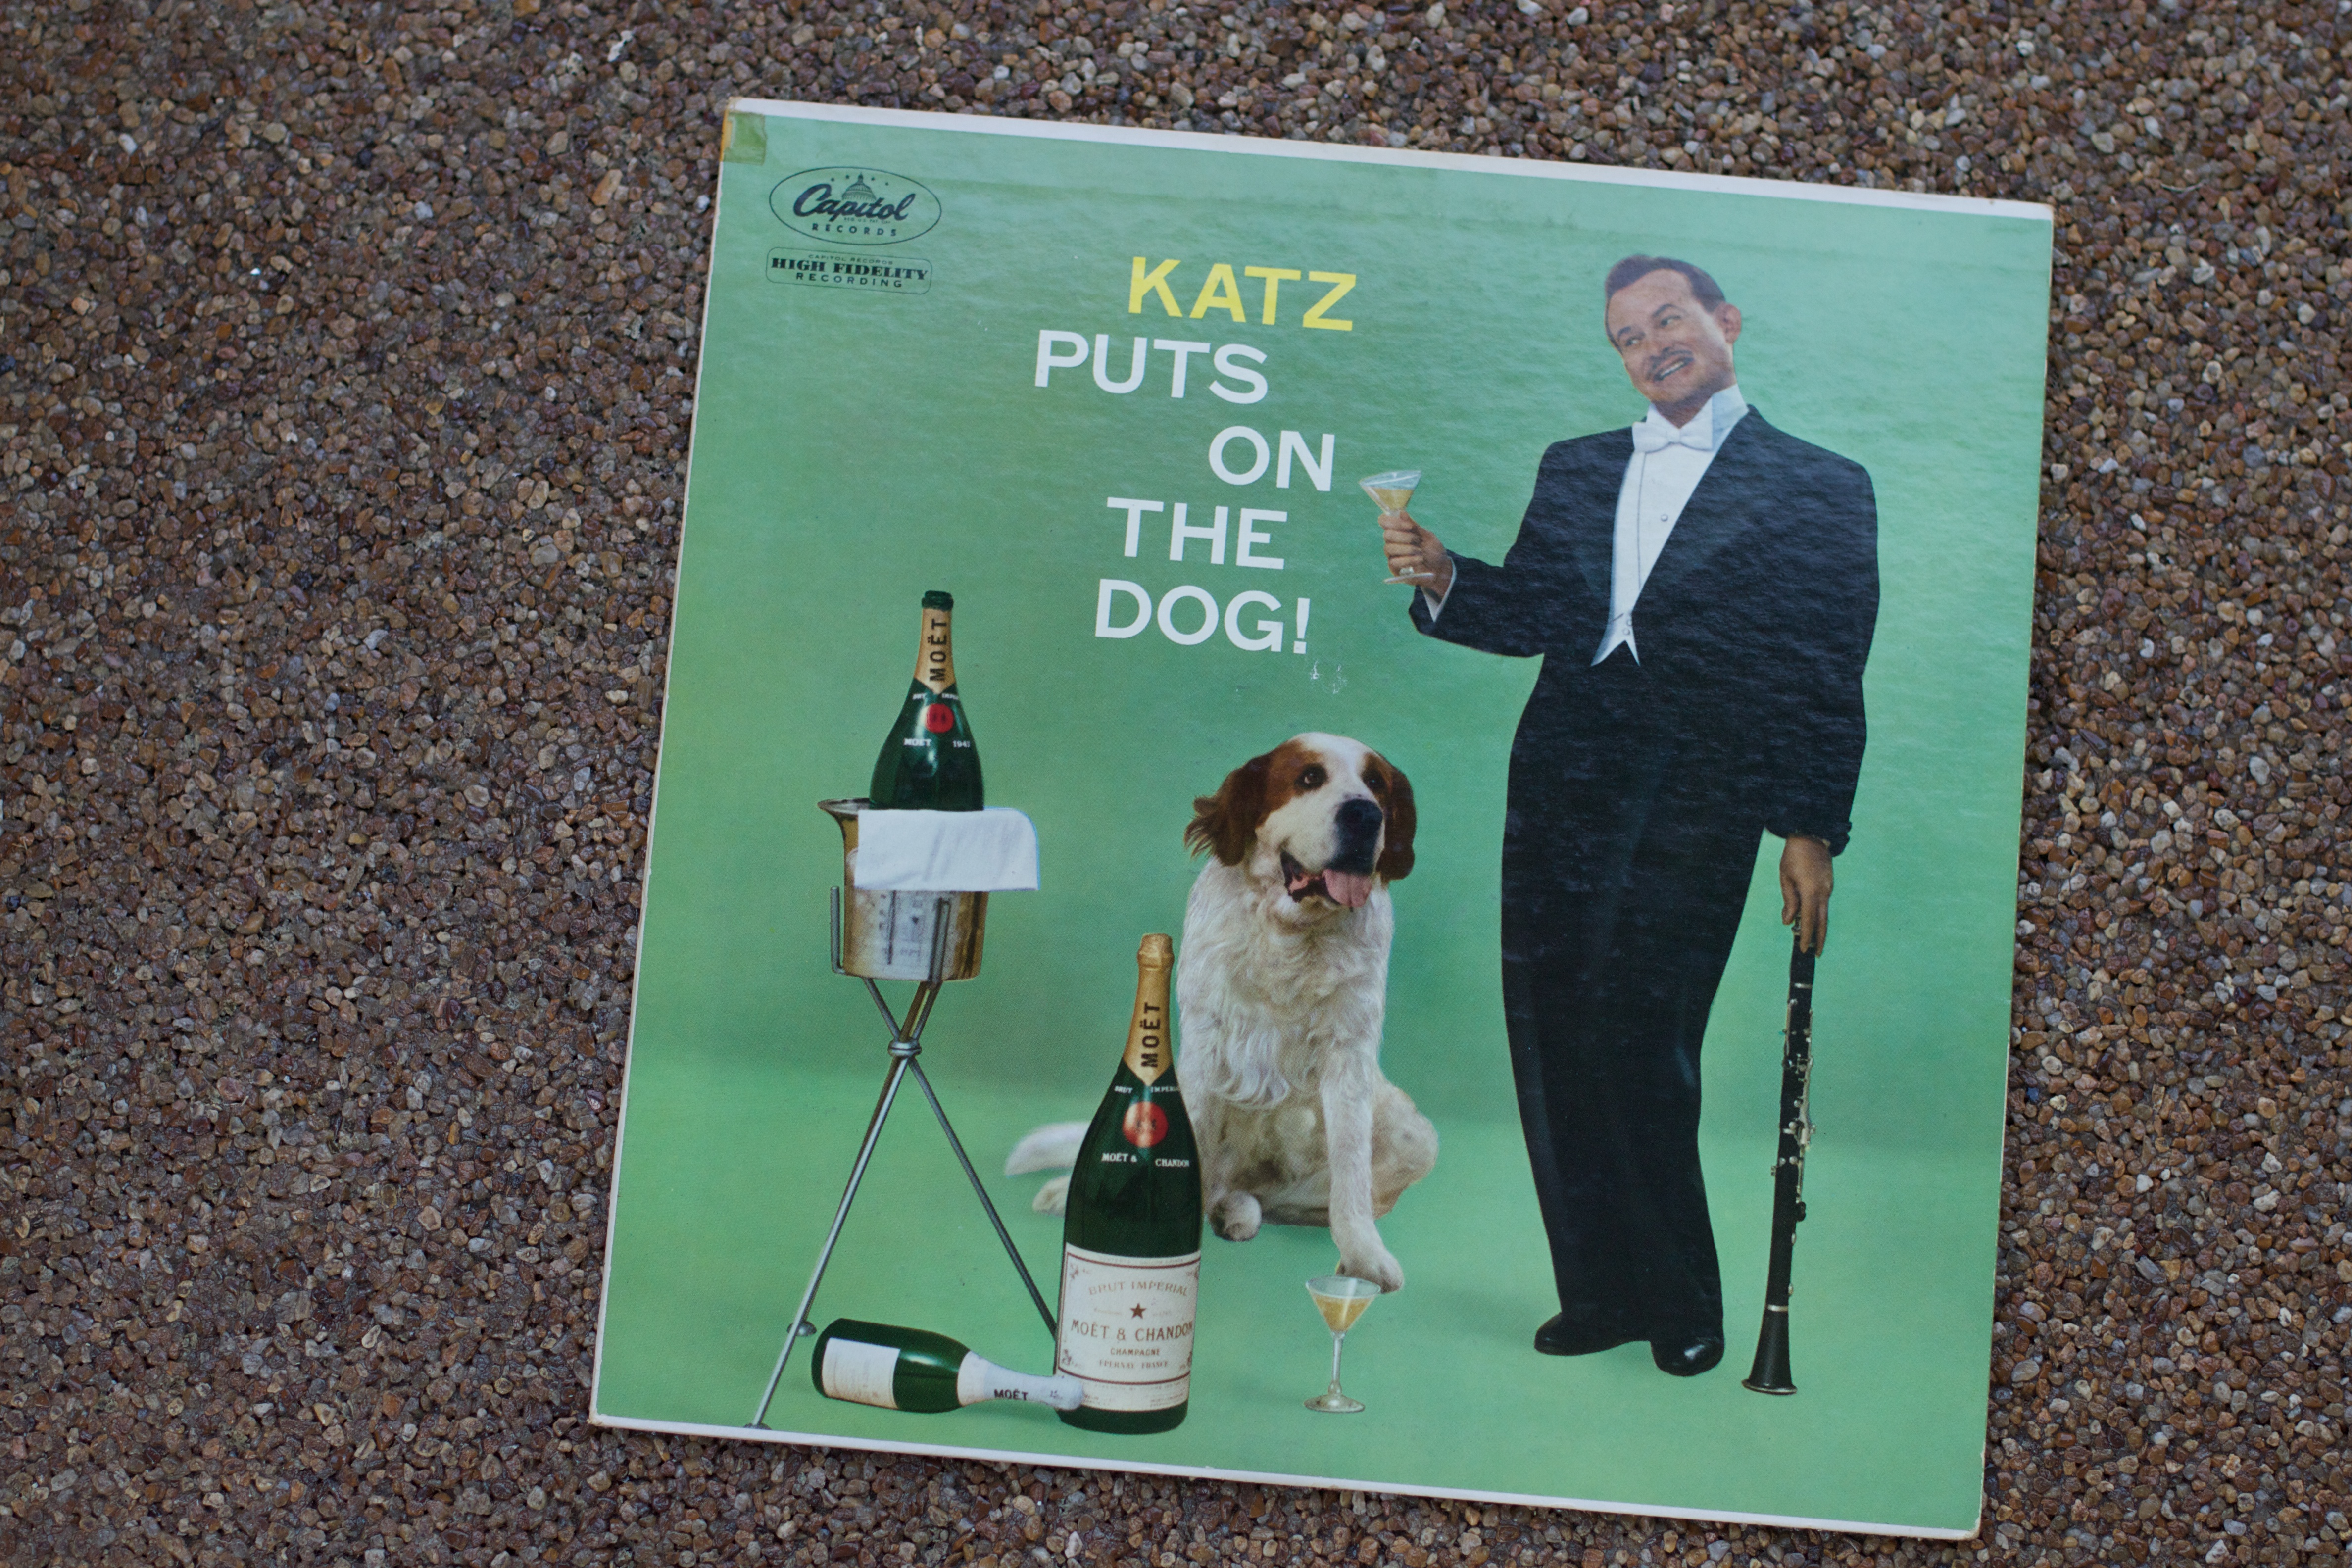
vinyl, advertising, green